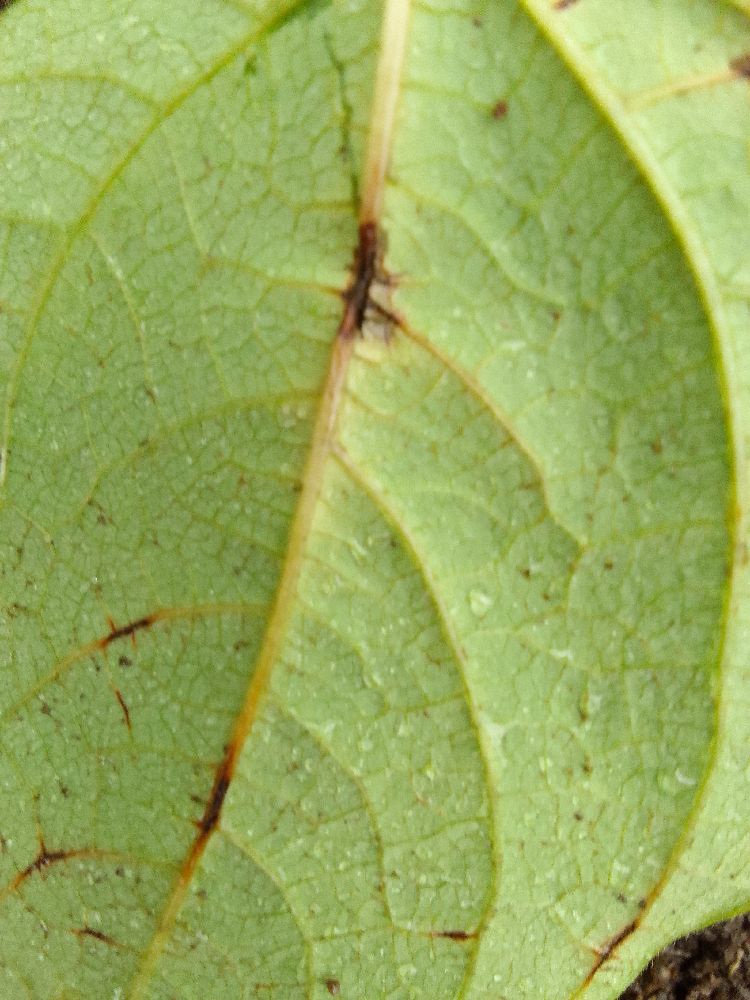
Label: anthracnose